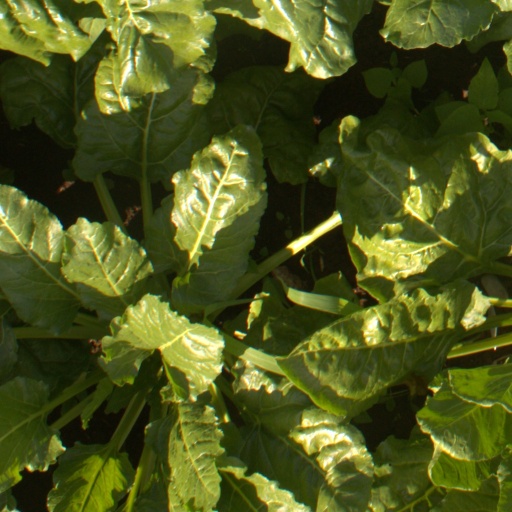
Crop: sugar beet